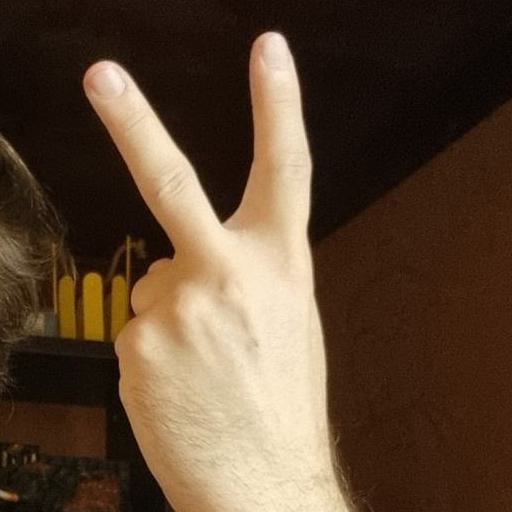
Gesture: peace_inverted